Delayed Justice

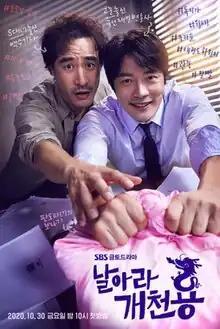
Promotional poster

Delayed Justice is a South Korean television series starring Kwon Sang-woo, Bae Seong-woo (replaced by Jung Woo-sung midway through the drama), Kim Ju-hyeon and Jung Woong-in. It aired on SBS TV from October 30, 2020 to January 23, 2021 every Friday and Saturday at 22:00 (KST). The director and producer of this drama told the media in a press conference that it is based on real-life actual events, though the incidents, names and places are altered.